Siegfried Line campaign

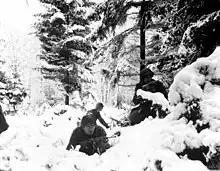
American soldiers taking up defensive positions in the Ardennes during the Battle of the Bulge.

The U.S. First Army was focused on capturing the city of Aachen, which had to be dealt with before advancing to assault the Siegfried Line itself. Initially, the city of Aachen was to be bypassed and cut off in an attempt by the Allies to imitate the "Blitzkrieg" tactics the Germans had so effectively used (see below). However, the city was the first to be assaulted on German soil and so had huge historical and cultural significance for the German people. Hitler personally ordered that the garrison there be reinforced and the city held. This forced the Allied commanders to re-think their strategy.